Mulga Fred Wilson

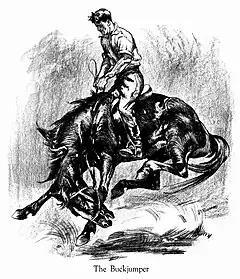
'The Buckjumper', illustration by Reg Russom, published in the "Sydney Mail", 8 April 1936.

In April 1909 at the Agricultural Show at Westbury, in the central north of Tasmania, Mulga Fred gave 'an exhibition of steer riding ["which"] greatly amused the spectators". In July 1909 Mulga Fred, described as "formerly with Broncho George's rough riders", was living at Barrington, near Devonport in northern Tasmania. On July 3 he was arrested at Devonport and charged with being "drunk and incapable". He was described as being "in a bad way... and required medical assistance, having the symptoms of alcoholic poisoning". Fred was brought before the Devonport Police Court on July 5, where he pleaded guilty and was ordered to pay ten shillings for the cost of the medical attendant. Mulga Fred was still living in the Devonport district in November 1909. On November 24 he participated as a rider at a race meeting at Railton, winning a hurdles race.